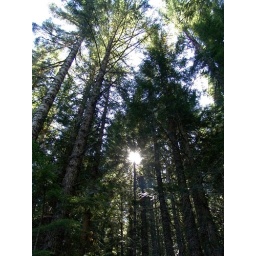
Hike to and/or around mirror lake